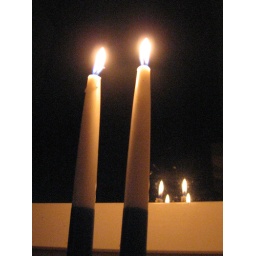
After Finland became independent in 1917, people began to light candles in their windows to honour Independence day on December 6.